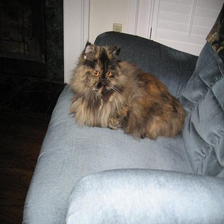
Species: cat
Breed: Persian